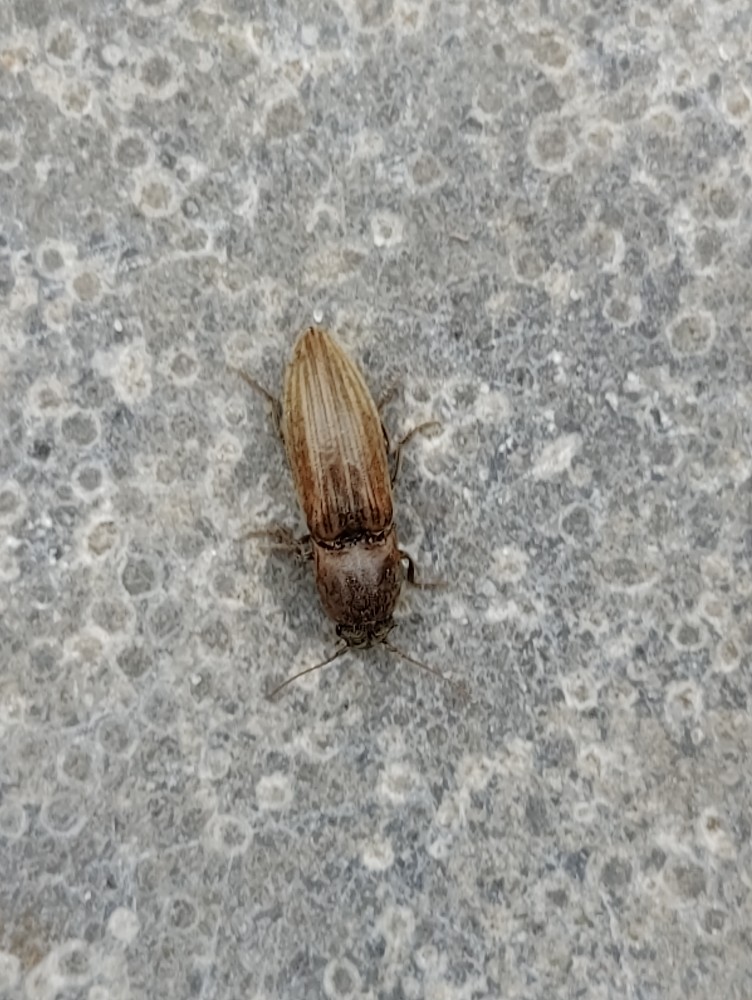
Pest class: clickbeetles_wireworms